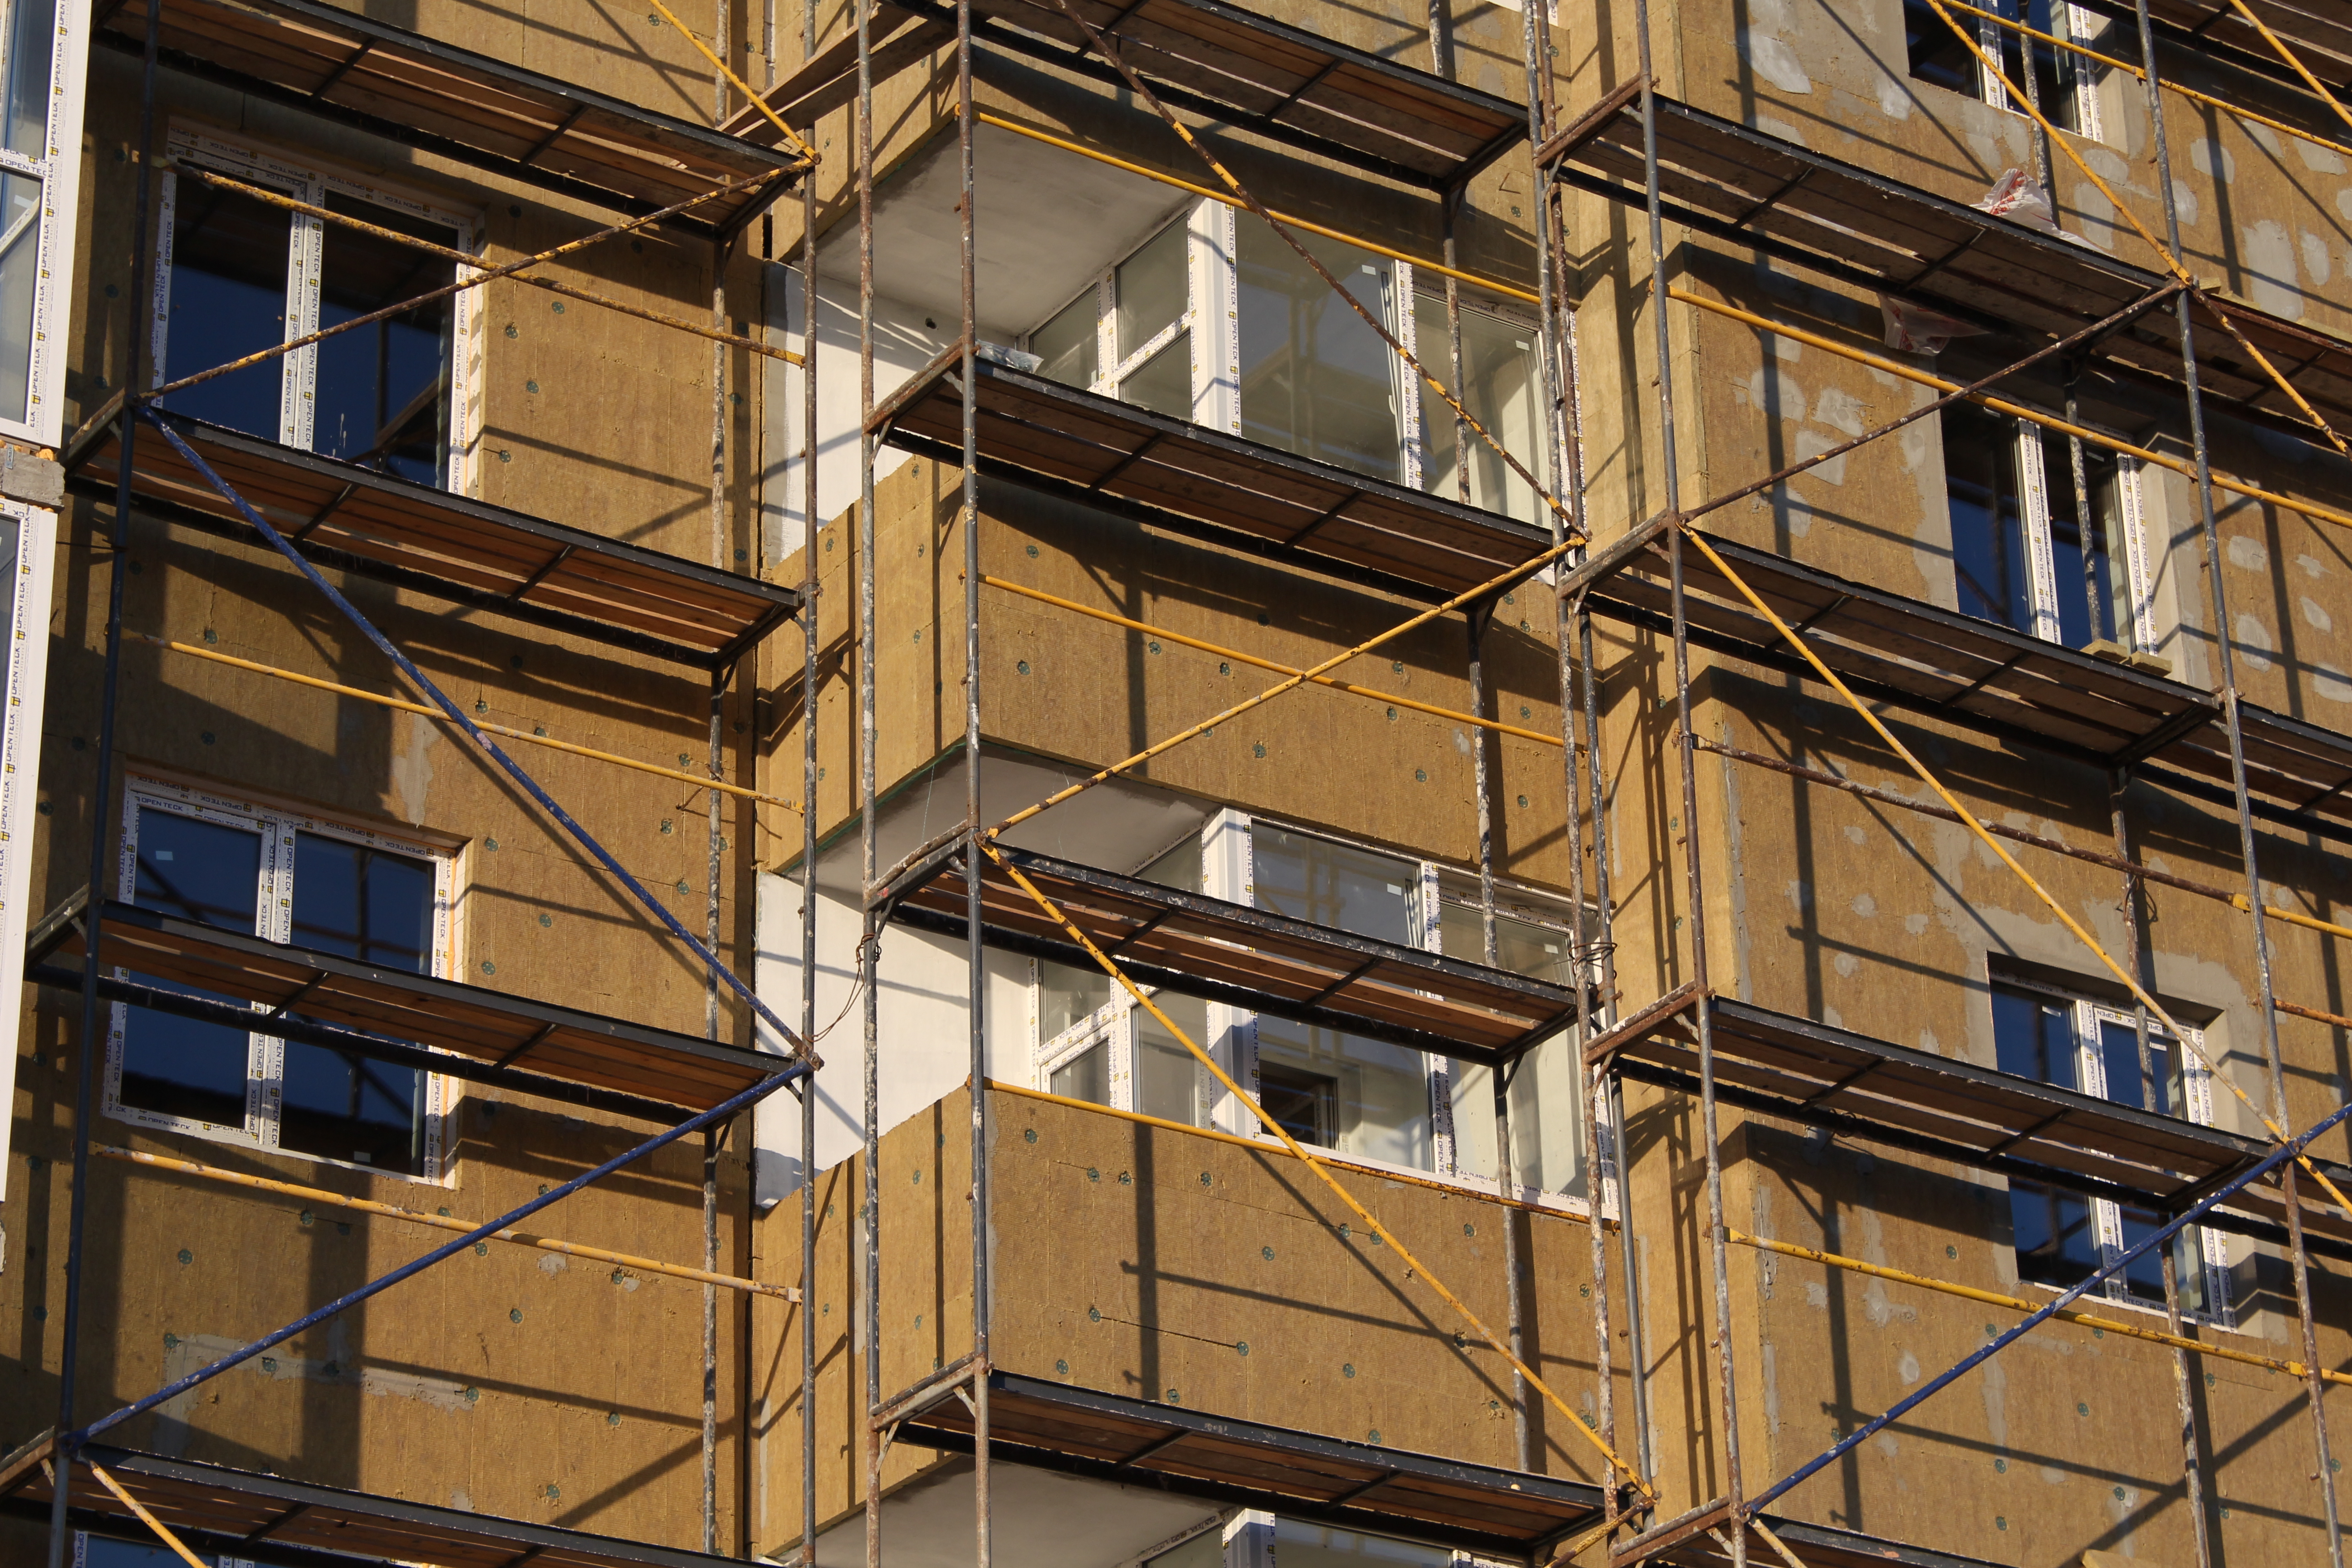
architecture, wood, house, window, building, line, facade, apartment, angle, scaffolding, condominium, daylighting, urban area, residential area